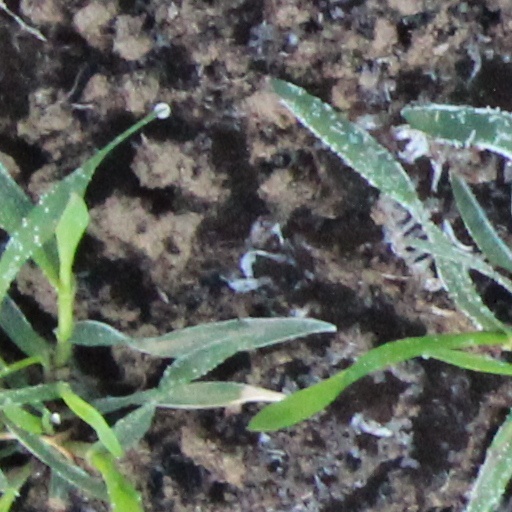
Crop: wheat